Ranchera

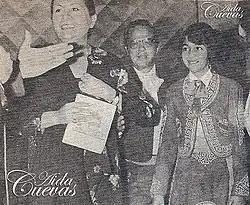
Lola Beltrán and Aida Cuevas 1976

Traditional themes in rancheras are about love, heartbreak, patriotism or nature.